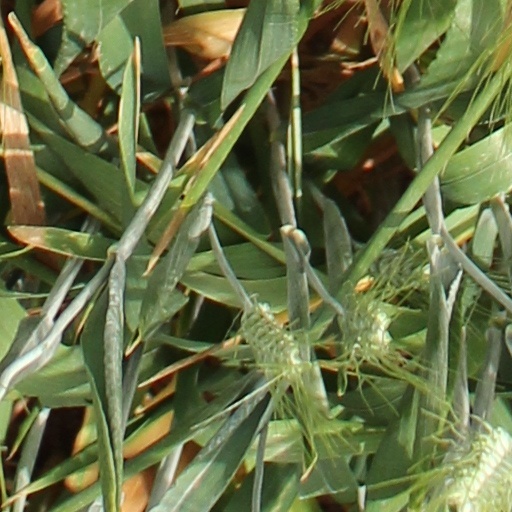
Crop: wheat